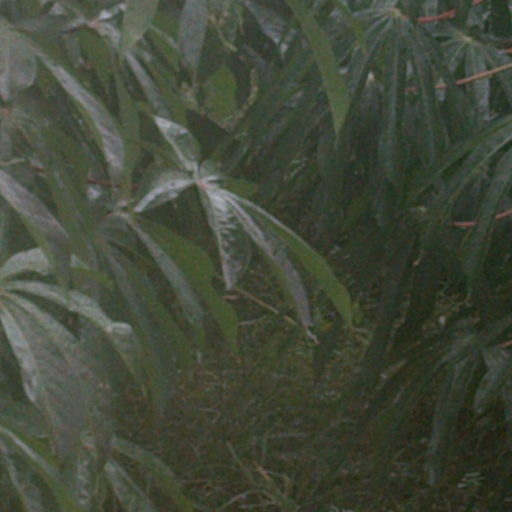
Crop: cassava